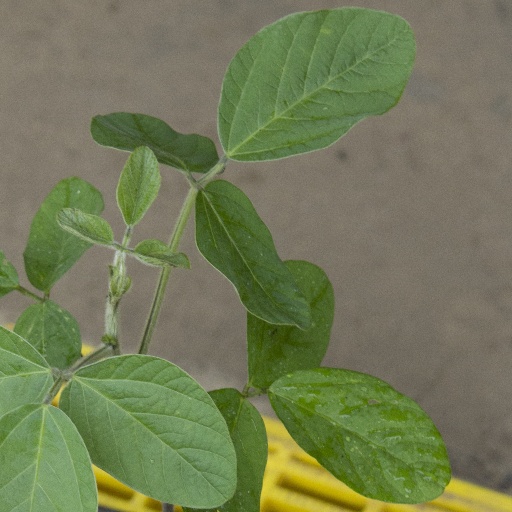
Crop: soybean